Wayne Gretzky

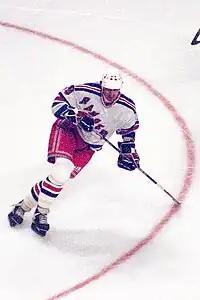
Gretzky in 1997

Gretzky was originally going to sign with the Vancouver Canucks after his tenure with the Blues ended during the summer of the 1996 offseason. Canucks president and general manager Pat Quinn and Gretzky had verbally agreed to a contract during the night that they were going to formally sign the next morning, but Stan McCammon, the CEO of Orca Bay Sports & Entertainment (the ownership group of the Canucks) ordered Quinn to call and demand that Gretzky sign that same night; when Quinn called Gretzky and demanded that he sign right now, the deal was called off due to Gretzky not liking the Canucks' new pushiness.